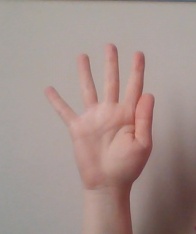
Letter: sheen